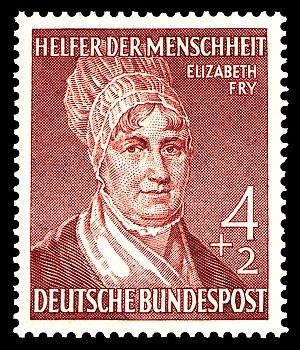
"Elizabeth Fry, née Gurney, est une réformatrice anglaise des prisons, réformatrice sociale et, ancrée dans sa foi quaker, une philanthrope chrétienne. Elle est parfois décrite comme ""l'ange des prisons"".